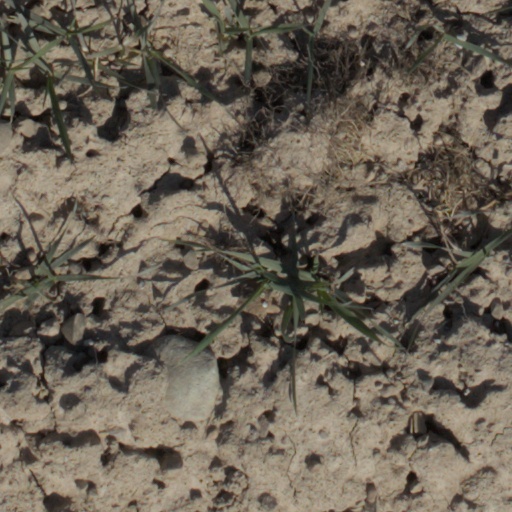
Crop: wheat